Sinoe chambersi

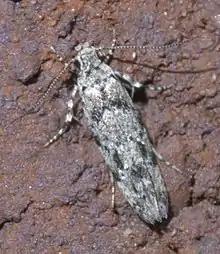
"Sinoe chambersi", Hodges #1834.1, Size: 4.9 mm

Sinoe chambersi is a moth of the family Gelechiidae. It is found in North America, where it has been recorded from the United States (from Pennsylvania to Mississippi and in California) and from Canada (from Alberta to Quebec).